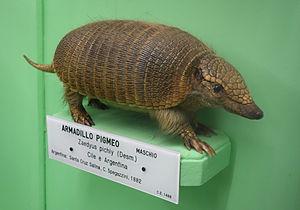
Le Picheur est une petite espèce de tatou dont l'aire de répartition, en Patagonie, est la plus méridionale au monde. Il a été décrit par Anselme Gaëtan Desmarest en 1804. C'est la seule espèce vivante du genre Zaedyus, et le seul tatou à hiberner.